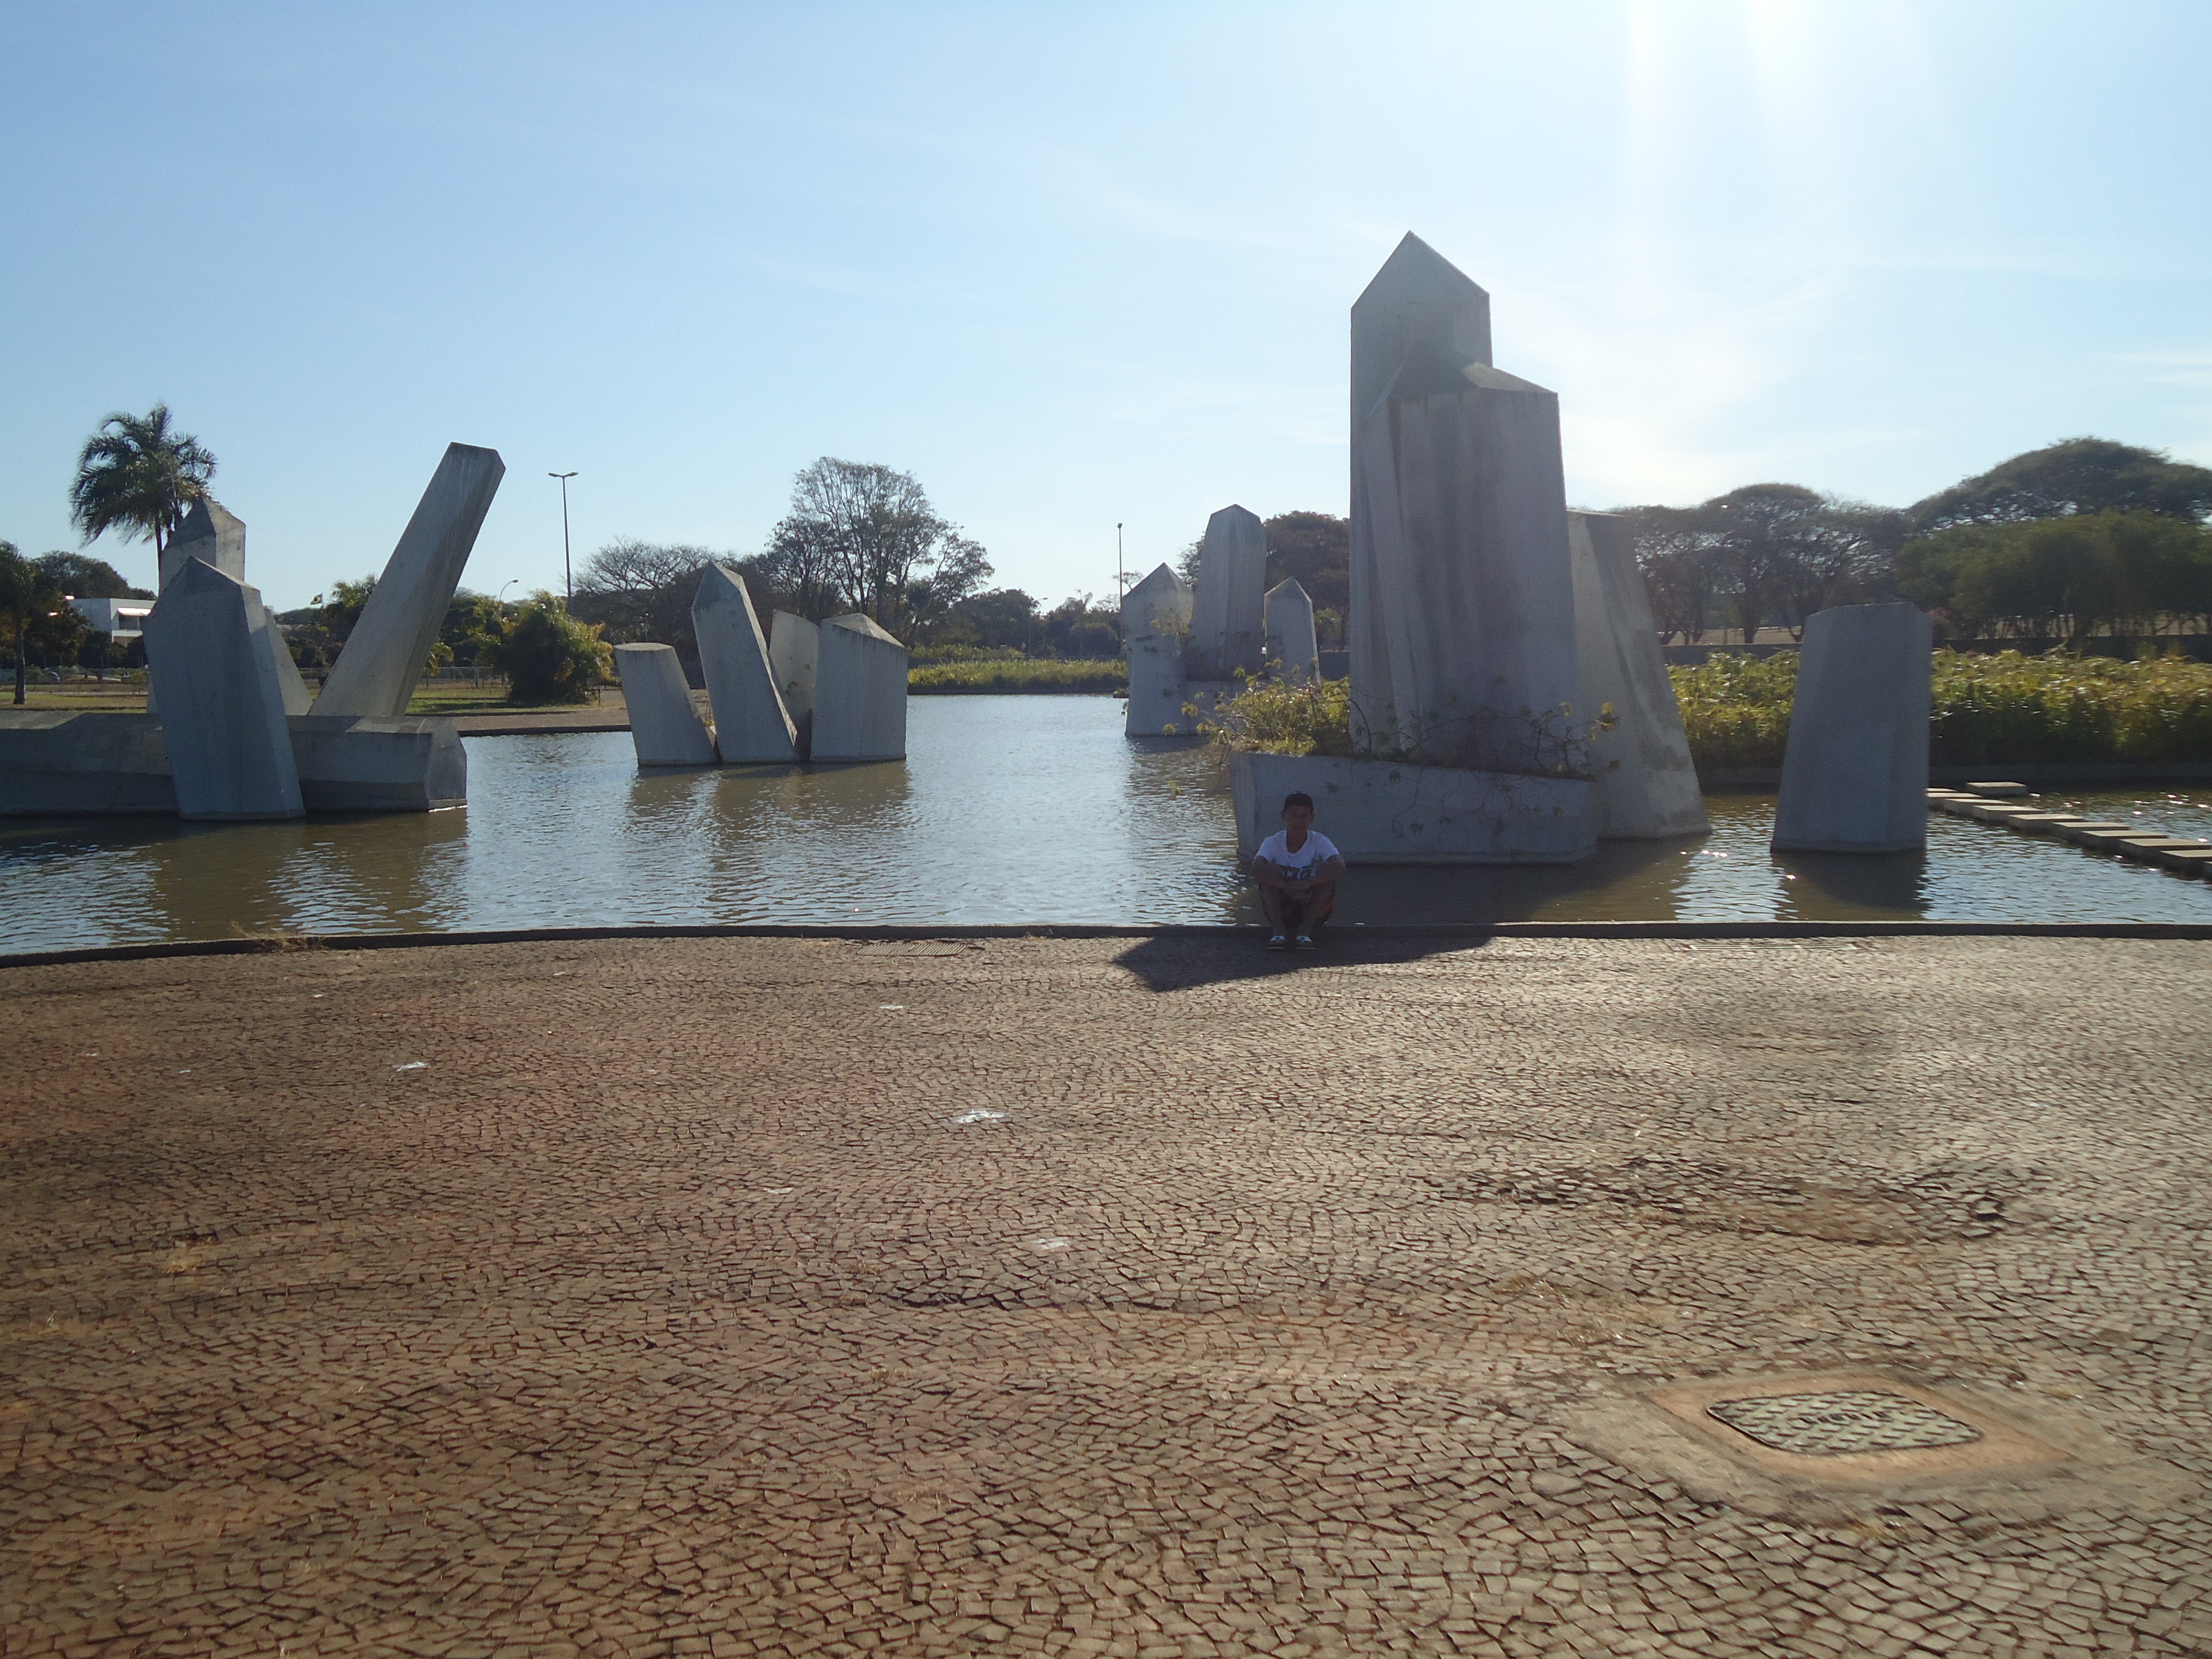
lake, rock, monolith, memorial